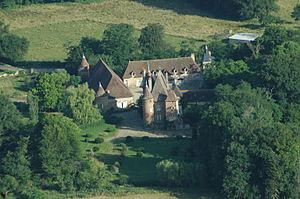
Photo aérienne du château de la Cour à Chapeau, Allier
Cet article recense les sites naturels protégés dans l'Allier, en France.